Planned community

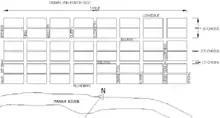
A reconstruction of Robert Hoddle's original plans for Melbourne's central grid which defined the early township and today's city centre

In the colonial history of the United States, the first planned community was St. Augustine, planned in 1565. The earliest towns in English-speaking America such as Jamestown had only rudimentary elements of planning. The first comprehensively planned town was Charles Town (later Charleston, South Carolina), which was founded in 1670, planned in 1672, and relocated in 1680. Later planned cities included Philadelphia, 1682; Albany, 1695; Williamsburg, 1699; Annapolis, 1718; New York City 1731 (redesigned by the British); Savannah, 1733; New Haven, 1748 (with an early plan dated 1638); and Alexandria, 1749. The national capital (Washington, D.C.), and several state capitals (Jackson, Mississippi; Columbus, Ohio; Indianapolis, Indiana; Raleigh, North Carolina; Columbia, South Carolina; Madison, Wisconsin; Salt Lake City, Utah; Tallahassee, Florida; and Austin, Texas) were essentially carved out of the wilderness to serve as capital cities.